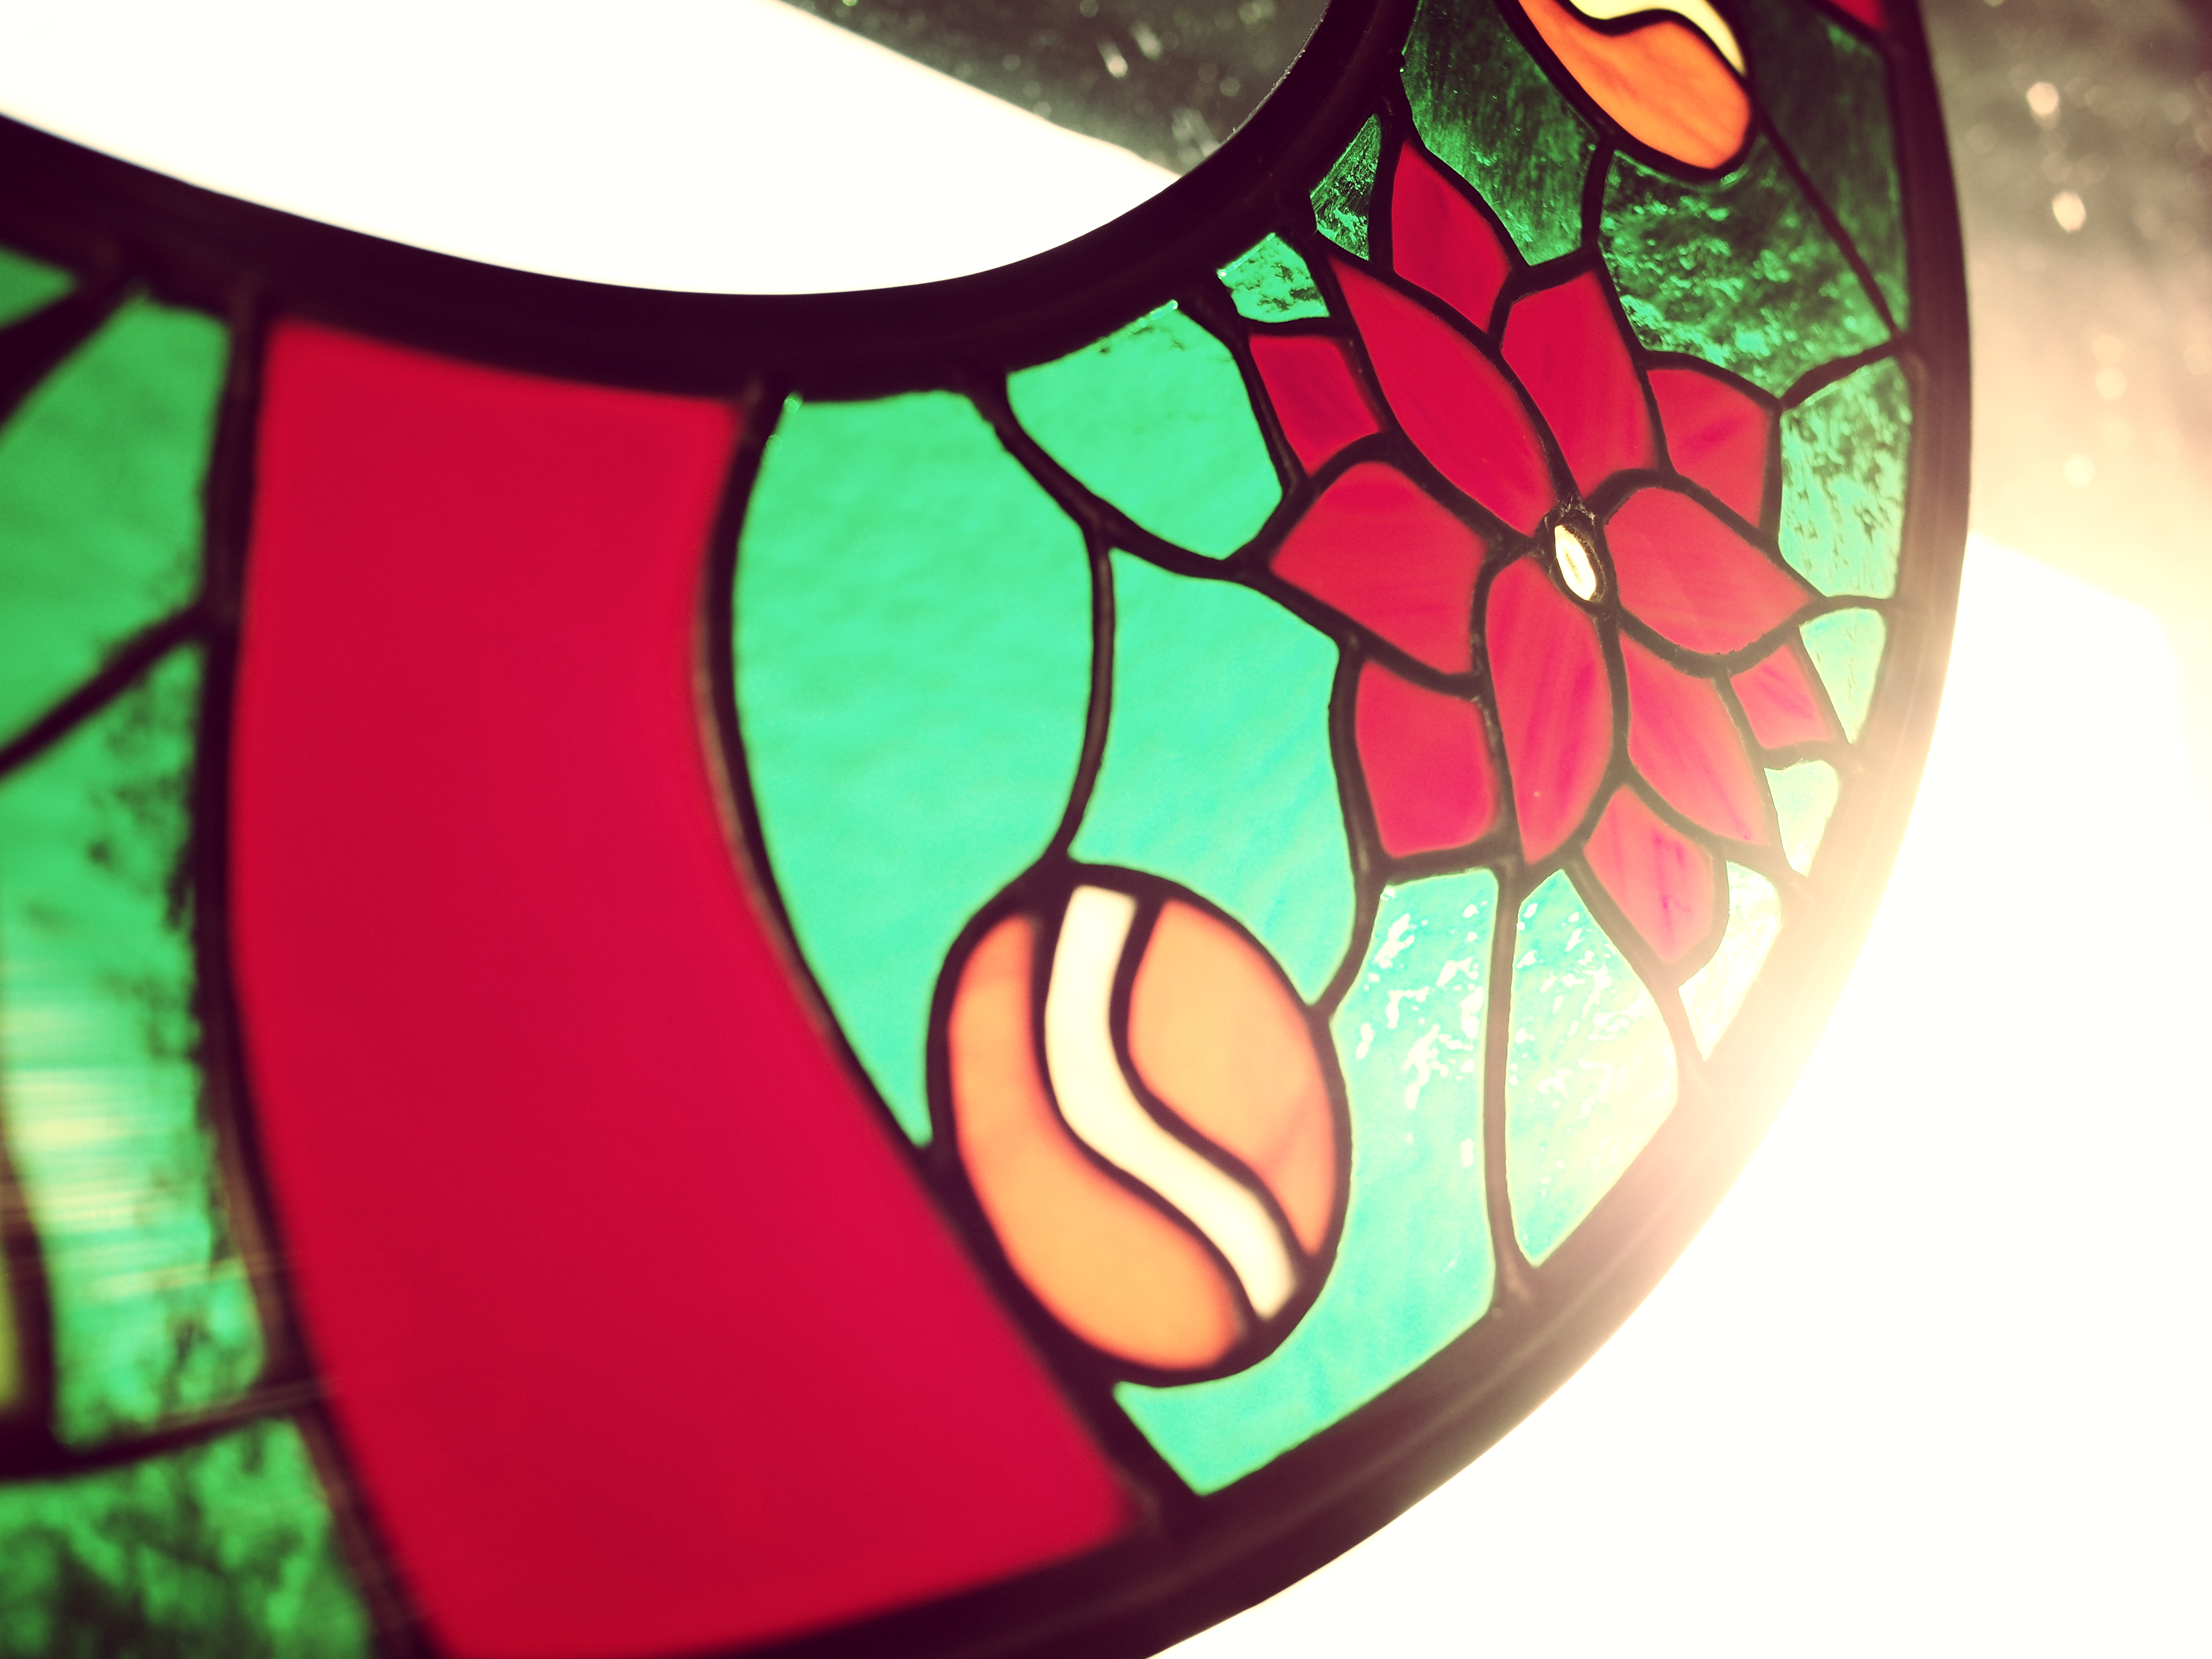
music, light, window, glass, green, color, artist, material, stained glass, circle, wreath, ornament, sunny, flare, bright, stainedglass, organ, poinsettia, song, dreams, dreamer, lyrics, jenngrant